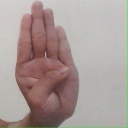
अक्षर: ब